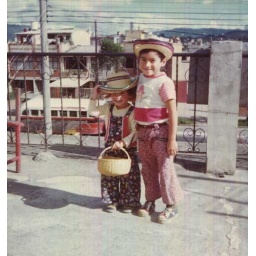
Me and Betsy on the roof of our house in Colombia. The roof was our playground.